John Charles Phillips

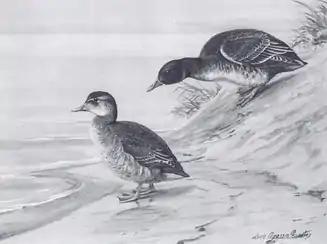
Painting of black-headed ducks by Louis Agassiz Fuertes, from "A Natural History of the Ducks" by John Charles Phillips.

Phillips took various short journeys throughout the West of the United States and Canada. In 1900 he published the first two short article about his hunting experiences at Wenham Lake, as well as bighorn sheep ("Ovis canadensis") in Wyoming. The area of the Glacier National Park fascinated him even before the time it was put under protection. Many of the geographical features today bear the name which he had assigned to them. In 1896 he accompanied Robert Edwin Peary (1856-1920) on his Greenland expeditions. Ten years later, he and his friend Theodore Lyman (1874-1954) visited Japan and its colony Chōsen with a foray into the south of China to hunt tigers. Further excursions, which he undertook together with Glover Morrill Allen (1879-1942), were in the valley of the Blue Nile and the border of Ethiopia between 1912 and 1913, as well as the Sinai Peninsula and Palestine in 1914. He brought important bird and mammal collections back from both, which were handed over to the Louis Agassiz Museum of Comparative Zoology. In 1938, he visited Cuba and Florida with Thomas Barbour (1884-1946). His last long journey took him to Kenya via Uganda and the east of the Belgian Congo with his wife and son John in the years 1923–1924 to hunt African game in its natural habitat.